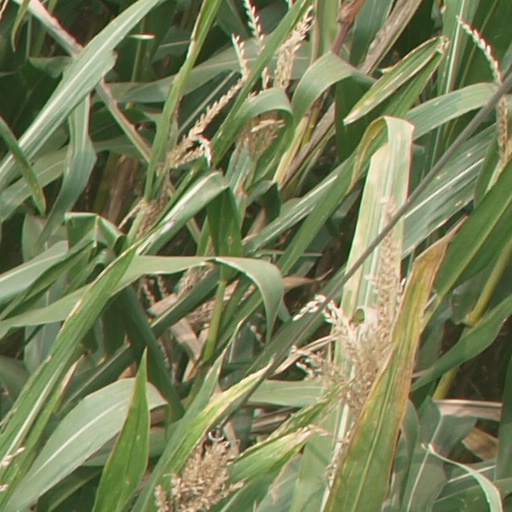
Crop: maize; corn